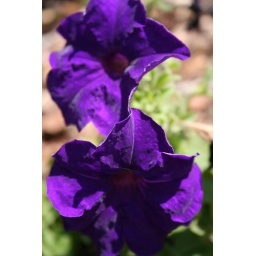
My front flower bed is in bloom!!!!